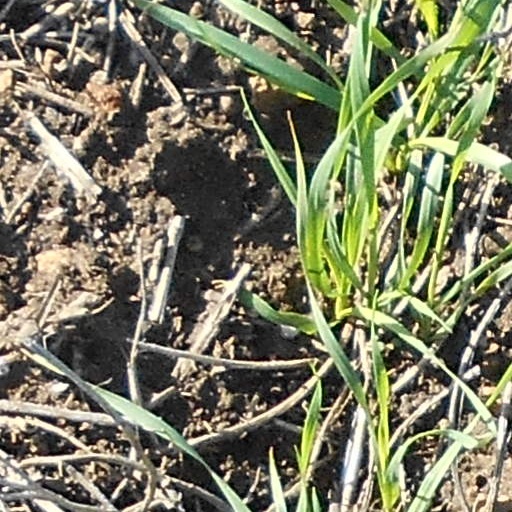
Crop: wheat